Swan River Colony

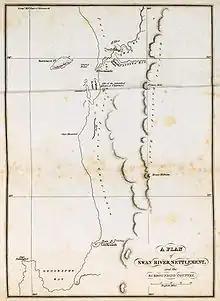
The Swan River Settlement and the surrounding country (1831)

The first recorded Europeans to sight land where the city of Perth is now located were Dutch sailors. Most likely the first visitor to the Swan River area was Frederick de Houtman on 19 July 1619, travelling on the ships and . His records indicate he first reached the Western Australian coast at latitude 32°20', which is approximately at Warnbro Sound. He did not land because of heavy surf, and so proceeded northwards without much investigation.